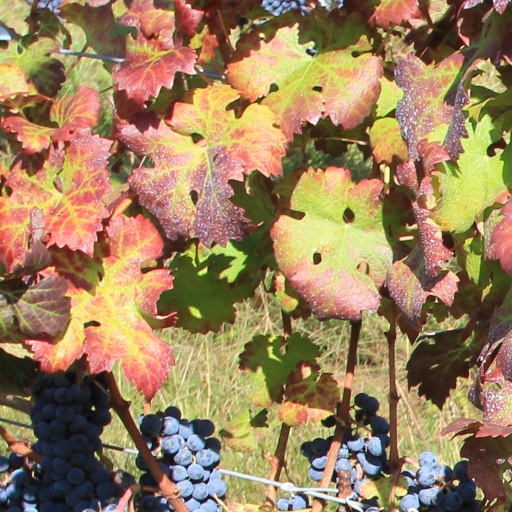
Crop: grape